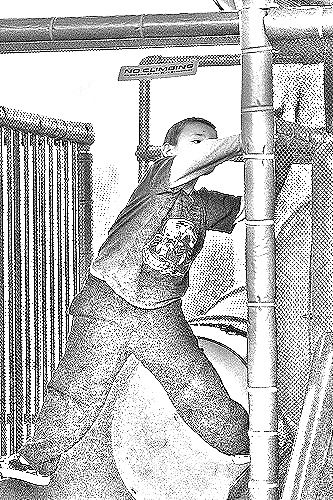
Portrait style: Sketch Portrait